History of Cusco

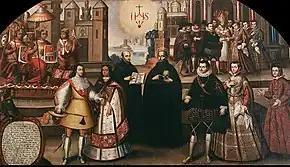
The Marriage of Captain Martín García de Loyola and the Inca ñusta Beatriz Clara Qoya, daughter of Sayri Túpac; parents of the first Marchioness of Oropesa. 17th century painting located in the Church of la Compañía de Jesús, Cusco.

The reform that eradicated the encomienda system had notable exceptions in Cusco. Some of them were allowed to preserve the right of majorat and the collection of taxes on the towns within their jurisdiction. Such was the case of the monastery of Santa Clara in Cusco, which owned the encomienda of Juliaca and retained it until the 18th century. Other notable case was the encomienda of the Marquises of Oropesa (Urubamba) assigned by Philip II of Spain in 1618, to the noble mestiza woman ñusta Ana María García Qoya de Loyola, daughter of the hidalgo Martín García de Loyola and the ñusta Beatriz Clara Qoya, daughter of Sayri Túpac, Inca "rebel" who took advantage of the peace offers of the Viceroy (she also was the niece of Túpac Amaru), whose privilege of majorat affected the regions of San Benito de Alcántara, San Bernardo, Santiago de Oropesa (Urubamba), Yucay and Huayllabamba. The transportation of goods and the flourishing trade allowed the appearance of wealthy criollo landowners, such as Diego de Esquivel y Jaraba, a native of Cusco, who thanks to his fortune could become Marquis of Valleumbroso in the mid-17th century.